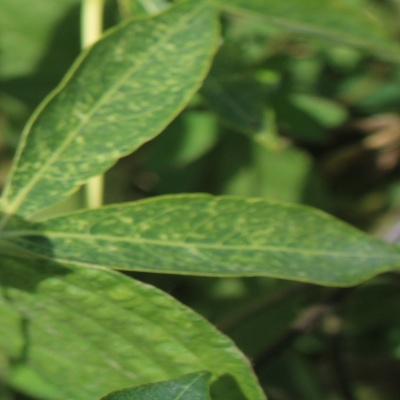
Crop: Cassava
Condition: green mite